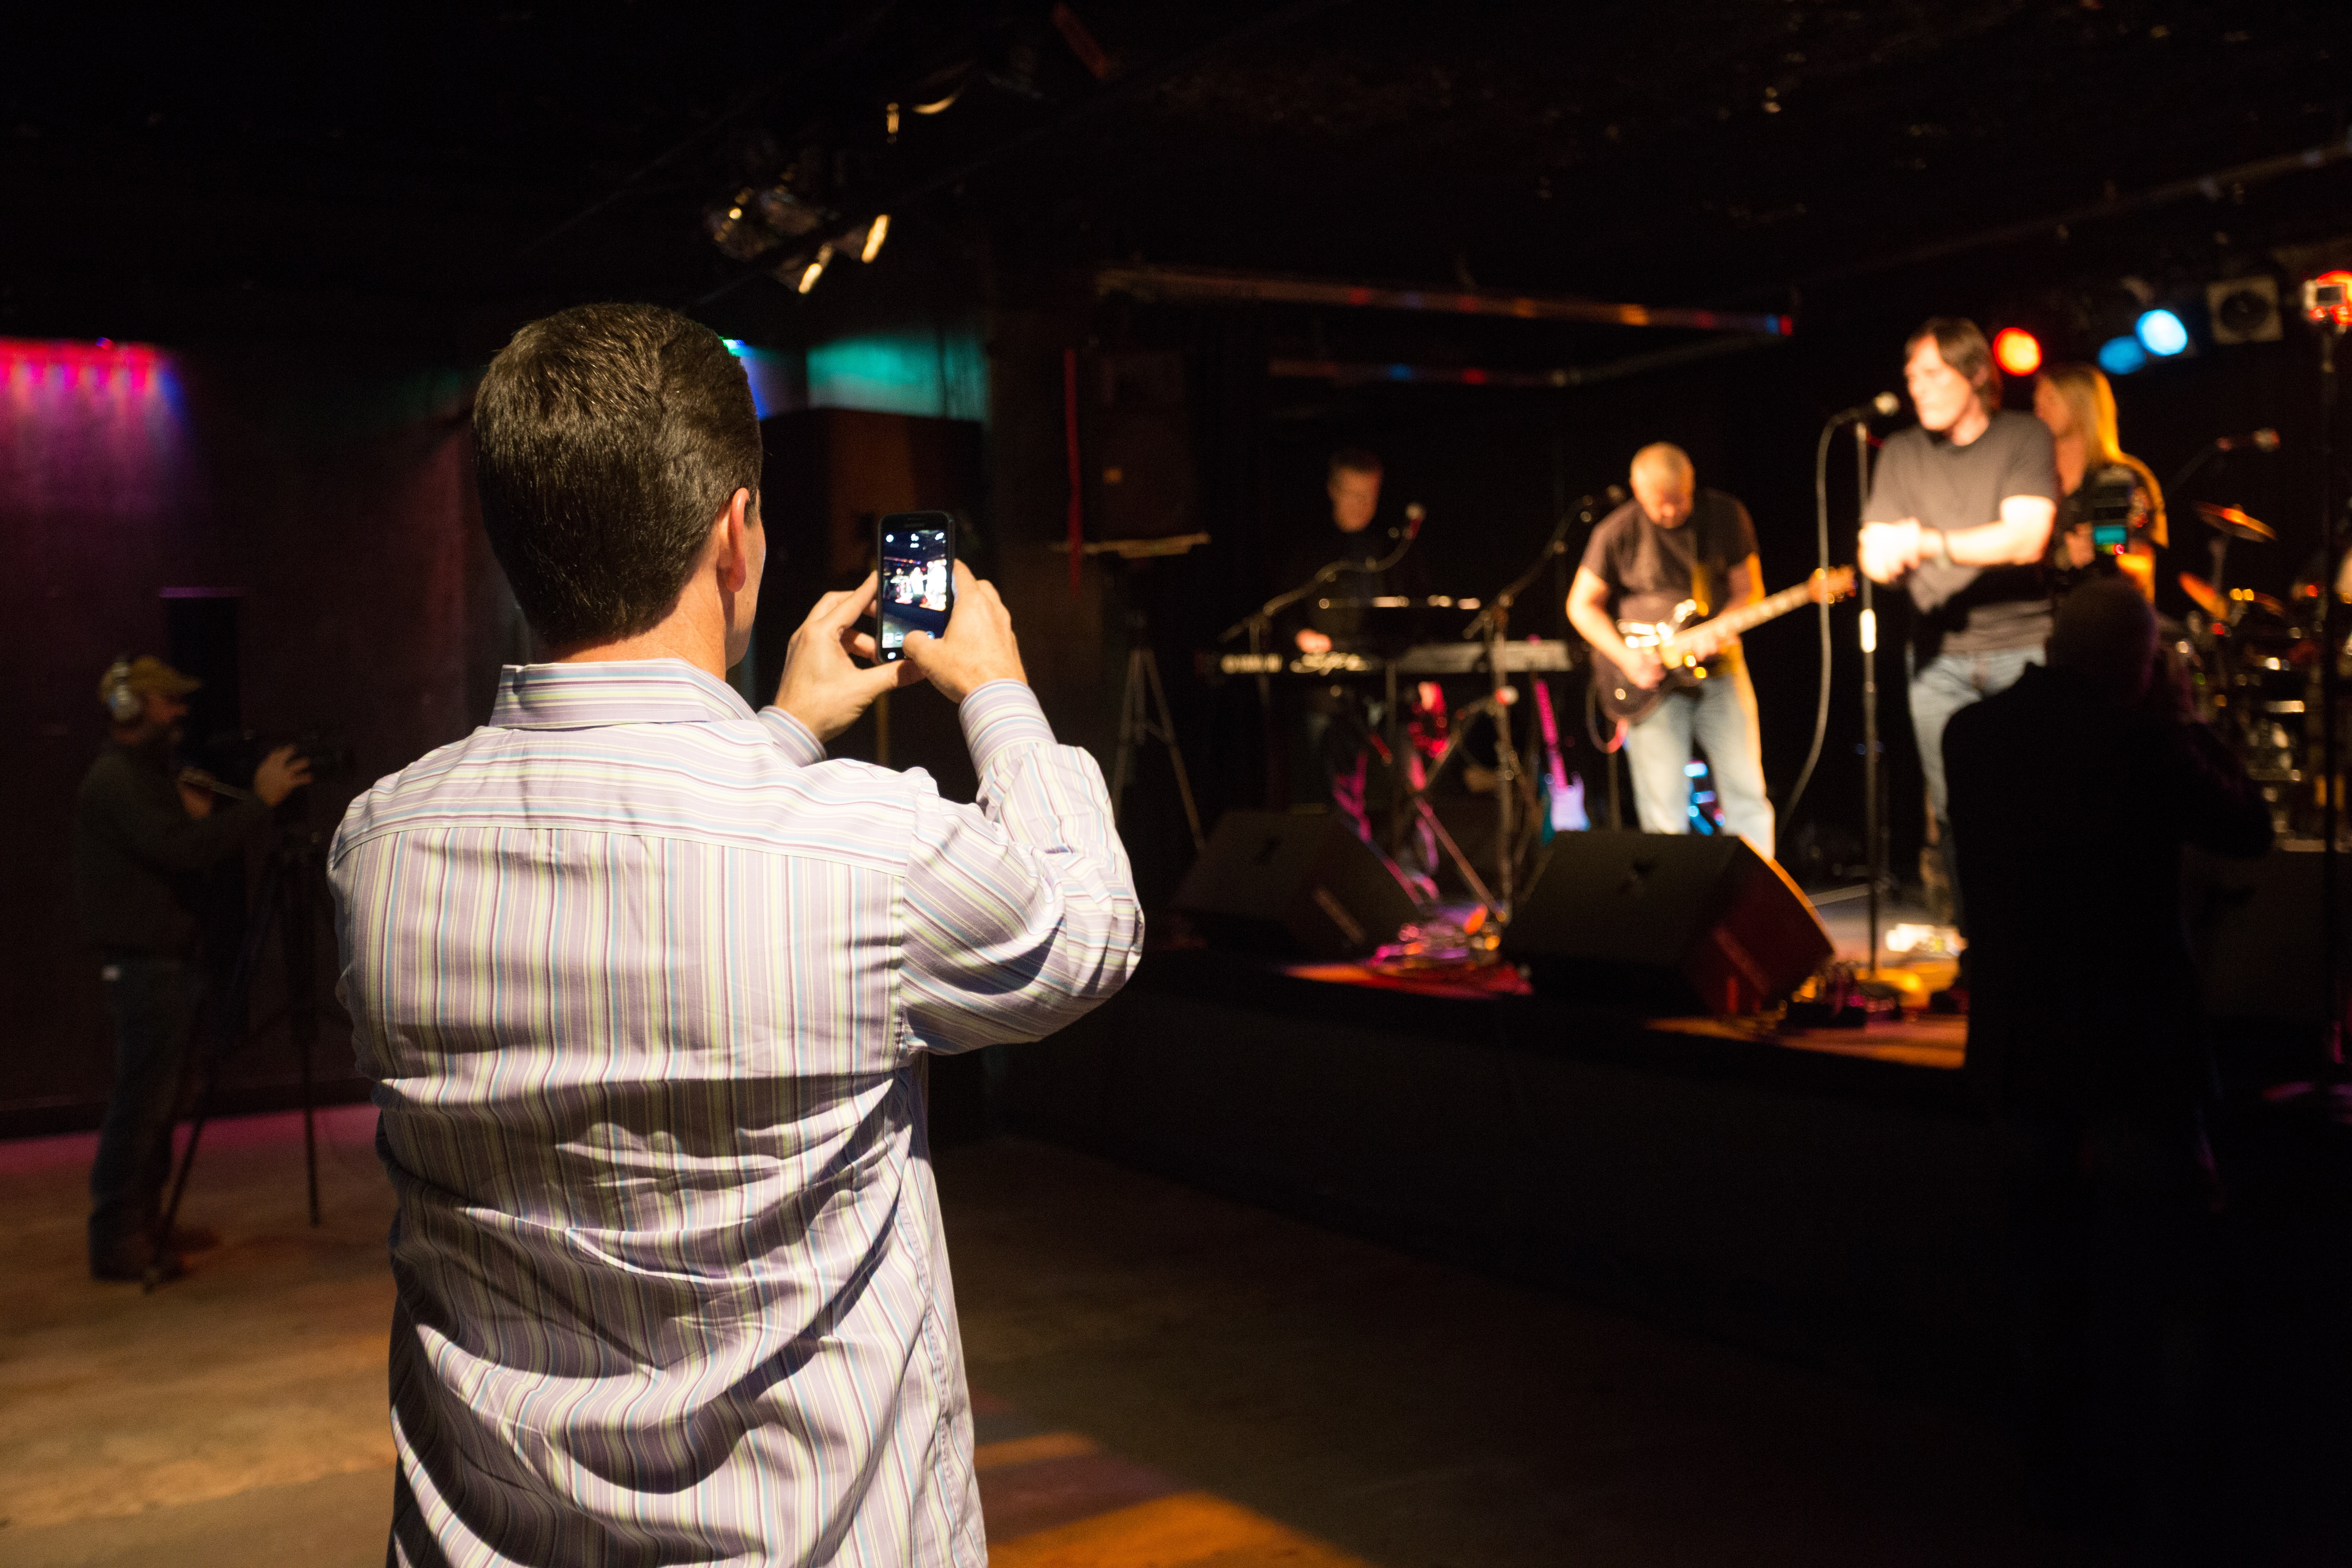
man, music, technology, concert, band, live, dance, cell phone, performance art, stage, video, musical, performance, picture, entertainment